Mitral stenosis

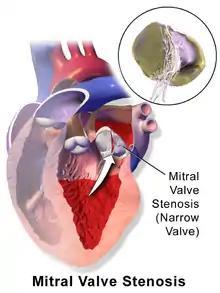
Illustration of mitral stenosis, with close-up on mitral valve

The natural history of mitral stenosis secondary to rheumatic fever (the most common cause) is an asymptomatic latent phase following the initial episode of rheumatic fever. This latent period lasts an average of 16.3 ± 5.2 years. Once symptoms of mitral stenosis begin to develop, progression to severe disability takes 9.2 ± 4.3 years.